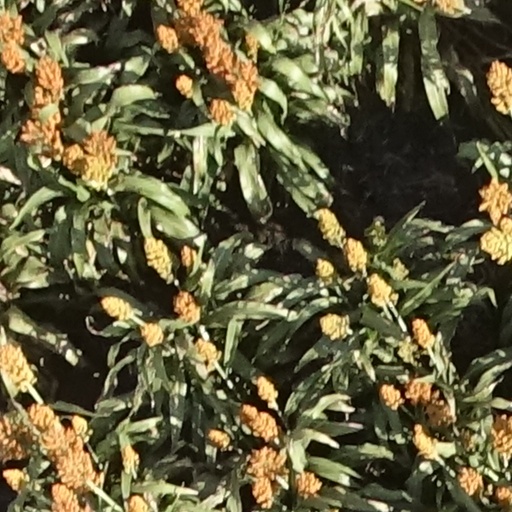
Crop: sorghum